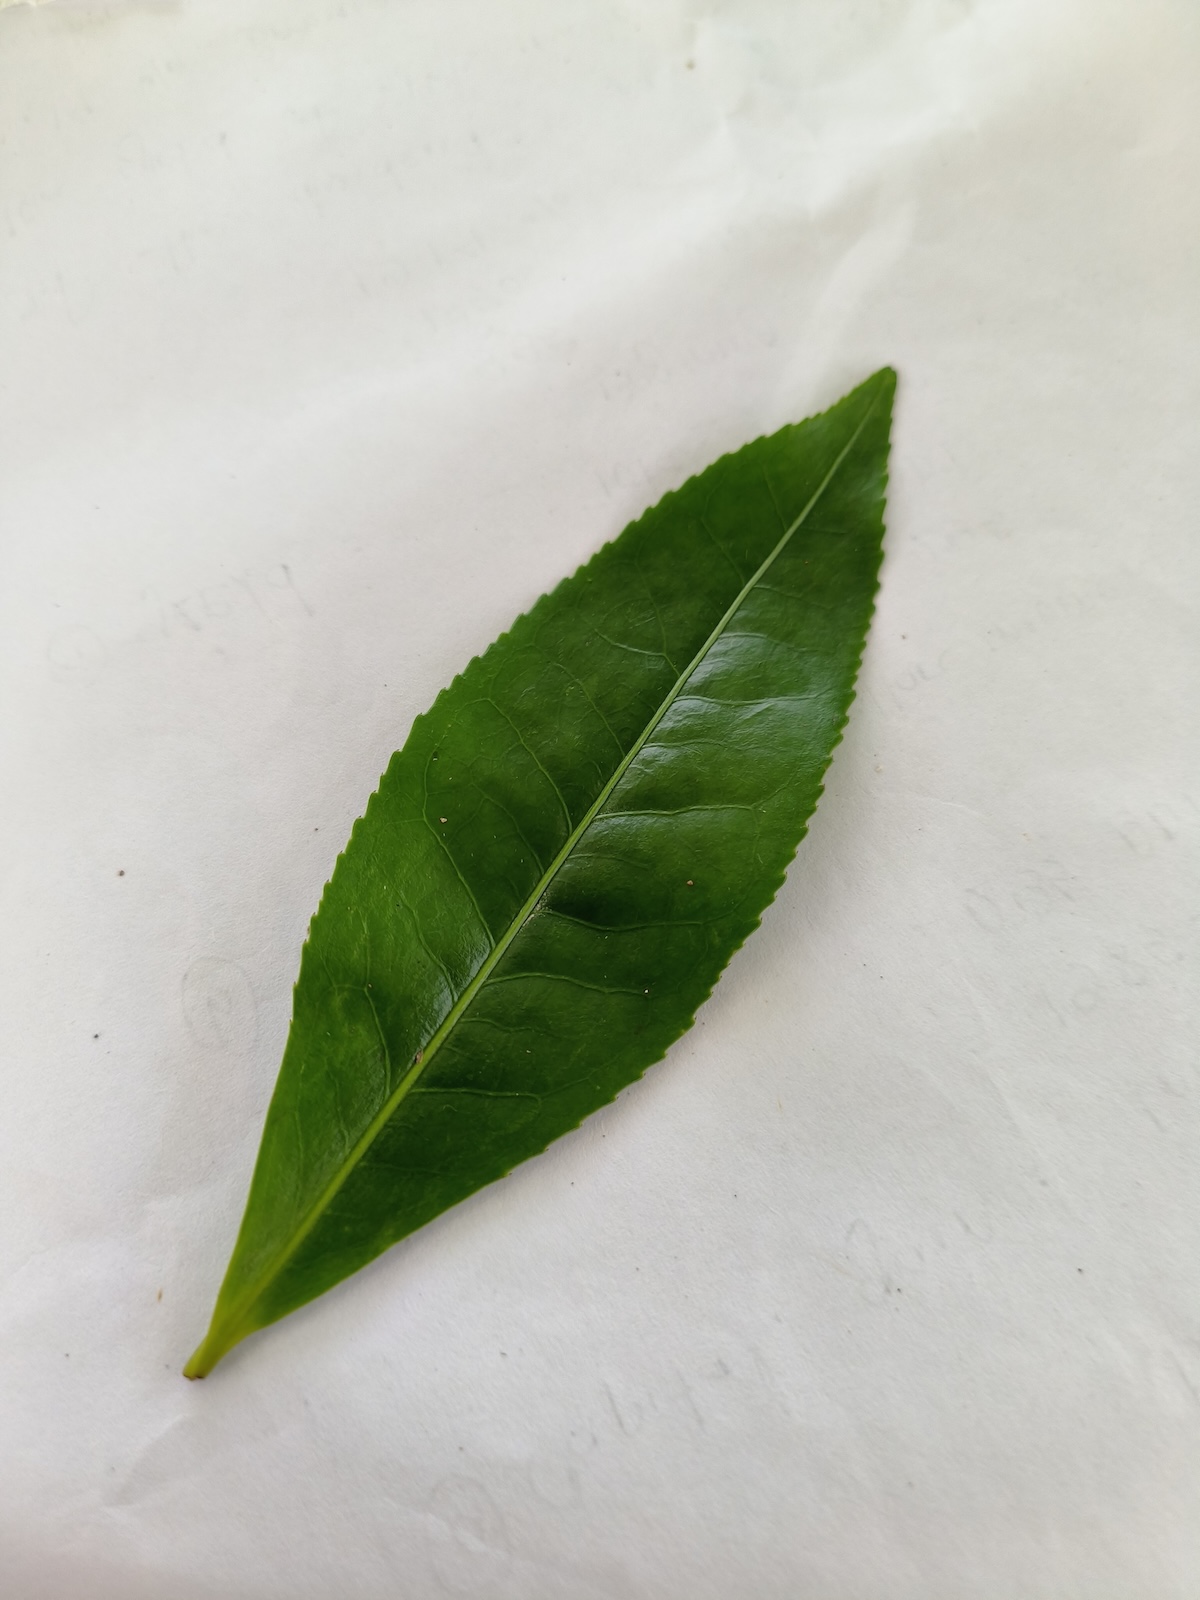
Label: Healthy leaf